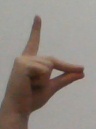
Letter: ta